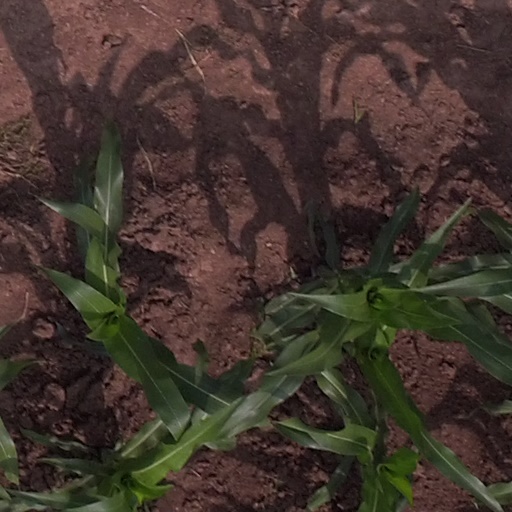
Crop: maize; corn